Marie Gasquet

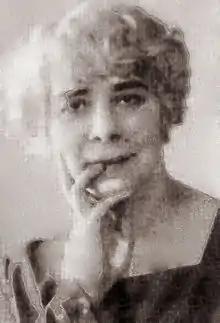
Marie Gasquet in 1919

Marie Gasquet was born in Saint-Rémy-de-Provence, Bouches-du-Rhône in 1872. Her father, Marius Girard, was a Provençal poet. Her godfather was Frédéric Mistral.